Orthographia bohemica

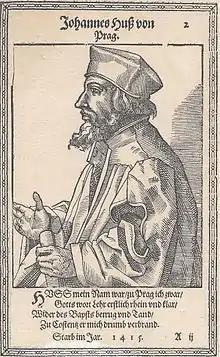
Jan Hus, regarded as the author

De orthographia bohemica is a Latin work published between 1406 and 1412. It is attributed to Charles University rector and reformer Jan Hus. The book codified the Czech language's modern spelling and orthography and had decisive impact on the orthography of a number of other European languages.